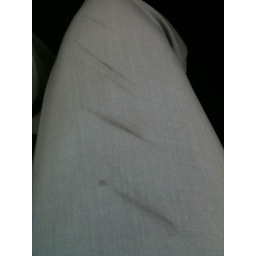
Second day in the brand-new office and I got grease stains from the underside of the desk in the phone room.  Boo.